Jean-Ralphio Saperstein

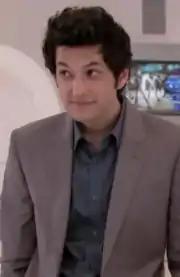
Ben Schwartz as Jean-Ralphio Saperstein

Jean-Ralphio Saperstein is a fictional character played by Ben Schwartz in the American comedy television series "Parks and Recreation". He is the cocky friend of Tom Haverford (Aziz Ansari) and, like Tom, sees himself as a pickup artist and "baller", although he is looked upon with contempt by most people around him except Tom. Ron Swanson (Nick Offerman) happily invests in Tom's "Rent-A-Swag" venture when he learns that for once Jean-Ralphio is not involved. He tries to dress stylishly, makes up and raps spontaneous rhymes but usually fails due to adding an extraneous word after the rhyme, and often speaks in slang terms, such as variations of the suffix -izzle as popularized by American rapper Snoop Dogg. For example, while comforting Tom at one point, Jean-Ralphio encourages him to "Turn that frizown upside-dizzity."